Elvis Sinosic

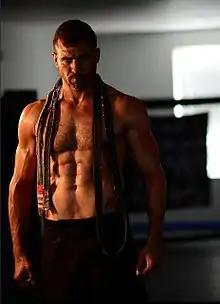
Sinosic in 2014

Elvis Sinosic (born 13 February 1971) is an Australian retired professional mixed martial artist who competed in the Ultimate Fighting Championship (UFC). He also competed in the Cage Rage Championships, K-1, and Pancrase.